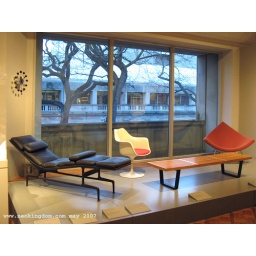
ball clock by george nelson; chaise lounge by charles and ray eames; tulip chair (white) by eero saarinen; coconut chair (red) by nelson